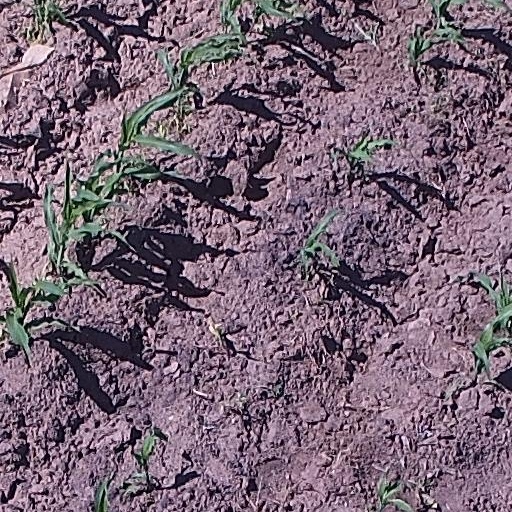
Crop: maize; corn